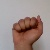
The image shows a hand gesture representing the letter 'A' in Indian Sign Language.